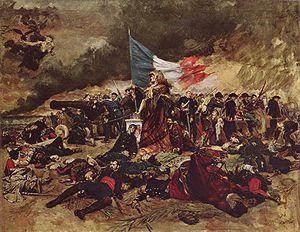
La presse française durant la guerre franco-allemande de 1870 a connu une très forte activité. La fin du second Empire ayant déjà laissé entrevoir un changement dans le domaine de l’information, notamment avec le recours à des moyens de communications de masse tels que la presse écrite, le conflit opposant la France et la Prusse, du 19 juillet 1870 au 28 janvier 1871 est non seulement suivi par la presse française mais aussi, par voie de conséquence, par l’ensemble de la population française.
Cet article recense les timbres de France émis en 1870 par l’administration des Postes.